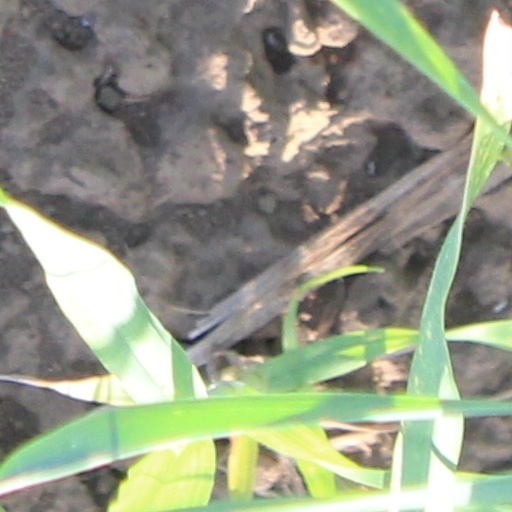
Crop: wheat